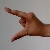
The image shows a hand gesture representing the letter 'Z' in Indian Sign Language.